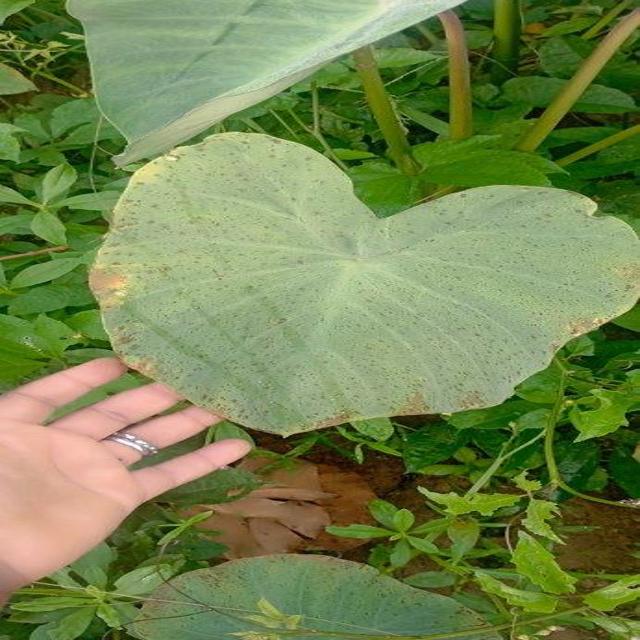
Label: Early_Blight